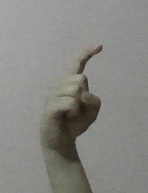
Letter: ra